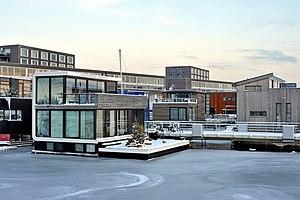
Amsterdam-Oost est l'un des huit stadsdelen d'Amsterdam. Il est créé sous sa forme actuelle en 2010 à la suite de la fusion des arrondissements d'Oost-Watergraafsmeer et de Zeeburg. En 2015, il compte 128 690 habitants.